Indonesian Air Force

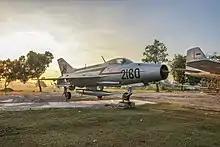

The need to prop up to what became Operation Trikora in Netherlands New Guinea and the rise of the Communist Party of Indonesia drew Indonesia closer to the Eastern Bloc. Several Soviet-built aircraft began to arrive in the early 1960s including the MiG-15UTI from Czechoslovakia, MiG-17F/PF, MiG-19S and MiG-21F-13, in addition to Ilyushin Il-28, Mil Mi-4, Mil Mi-6, Antonov An-12 and Avia 14 also from Czechoslovakia. Indonesia also received Lavochkin La-11, as well as Tupolev Tu-2 from China, intended to replace the B-25, but they never reached operational status. These aircraft served along with the remaining American aircraft such as North American B-25 Mitchell, Douglas A-26 Invader, Douglas C-47 Dakota and North American P-51 Mustang. It was during this period that the Indonesian Air Force became the first Air Force in Southeast Asia which acquired the capability of strategic bombing by acquiring the new Tupolev Tu-16 in 1961, before the acquisition of Ilyushin Il-28 by Vietnam People's Air Force. Around 25 Tu-16KS were delivered complete with AS-1 air-surface missiles. One crashed at the end of 1962. To add with all these purchases was the first ever surface to air defence missile operated by Southeast Asians, the Soviet-designed S-75 Dvina, which were acquired in 1961.